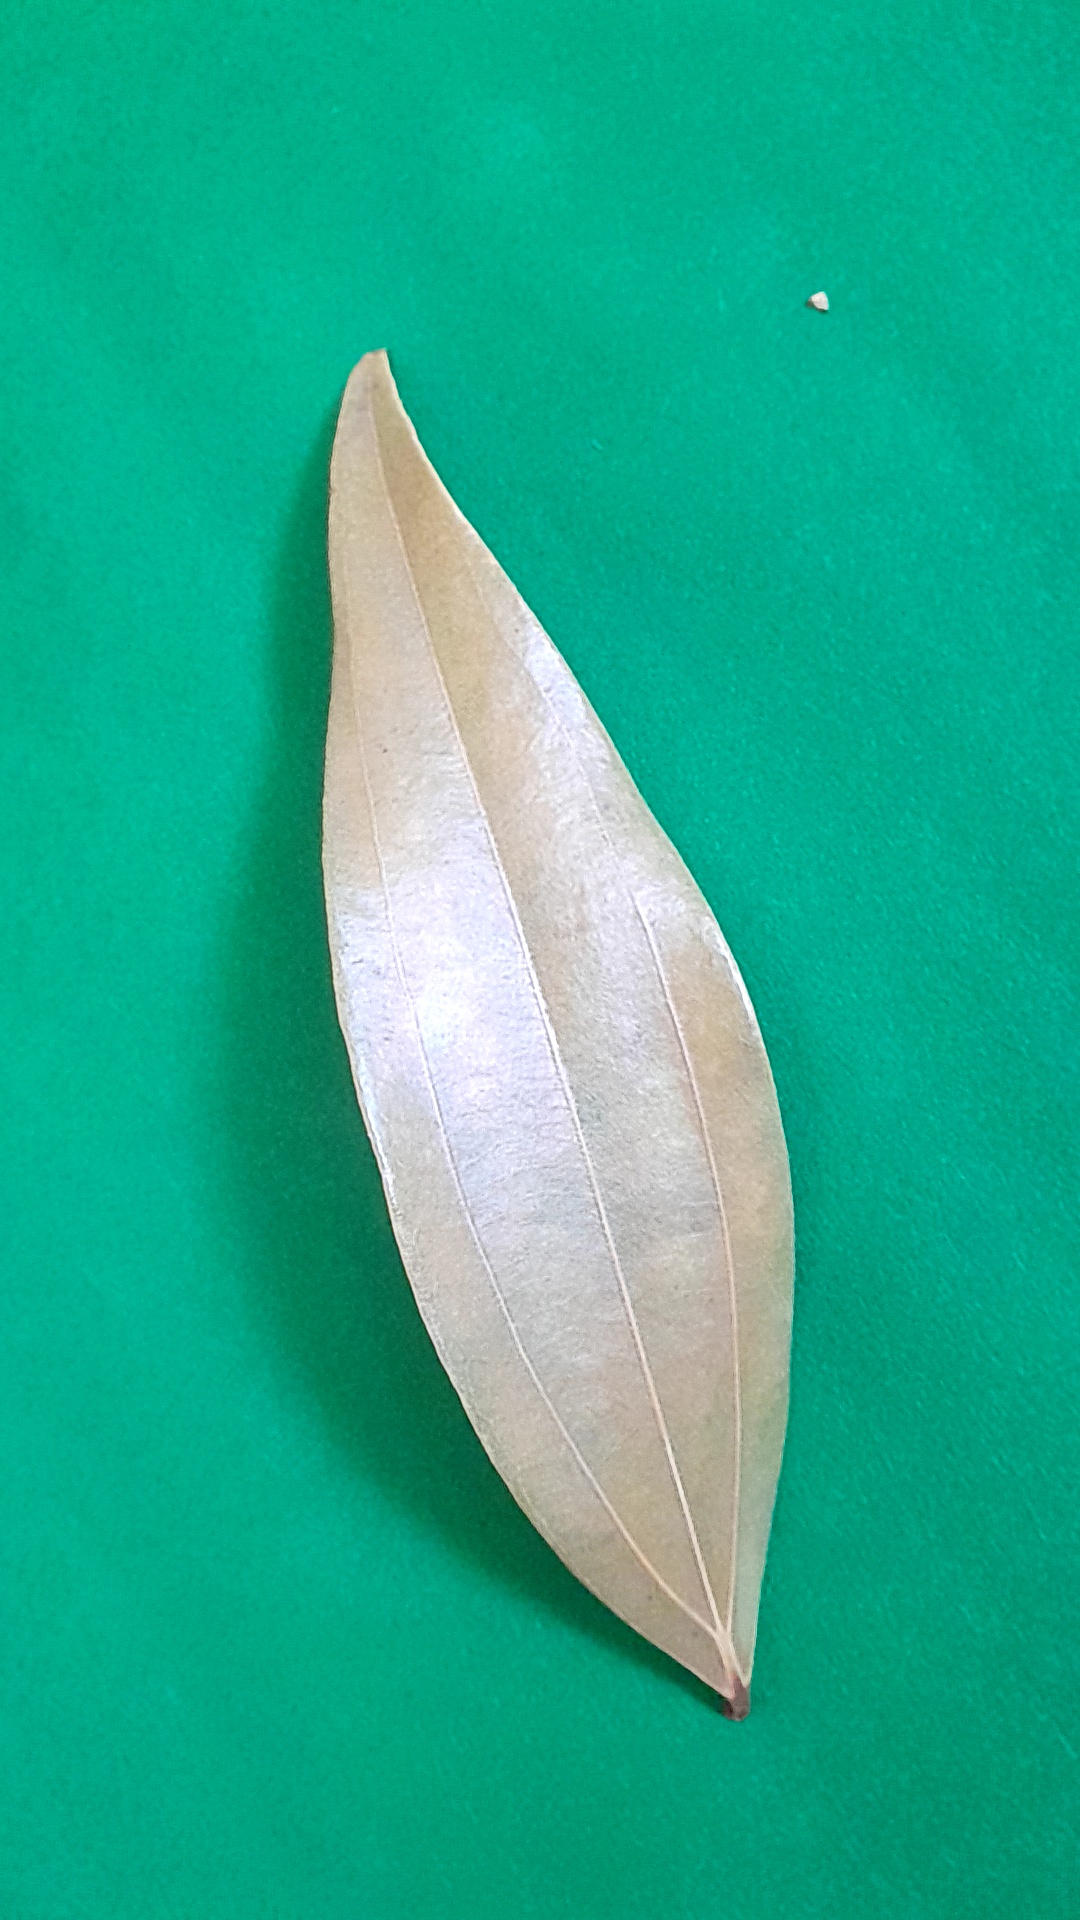
Label: Dry Leaf